Motorcycle Roadracing Association

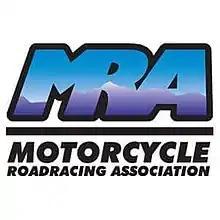

The Motorcycle Roadracing Association (MRA) is a Colorado-based motorcycle racing club operating as a not-for-profit 501(c)(7) organization scheduling and holding competitive motorcycle roadracing events in the local area. Typical membership is composed of racers and associate members. Annual membership usually numbers about 350 with the majority being active racers.